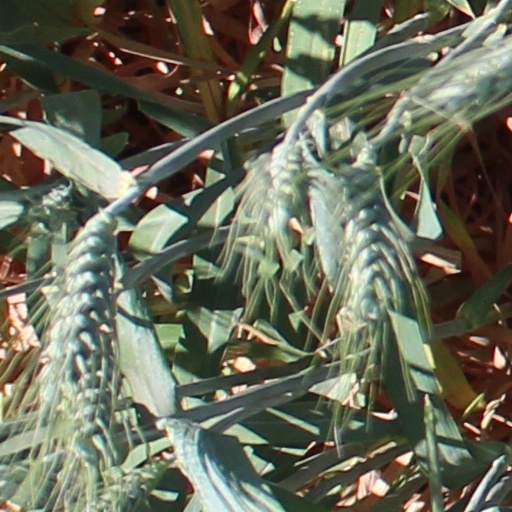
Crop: wheat